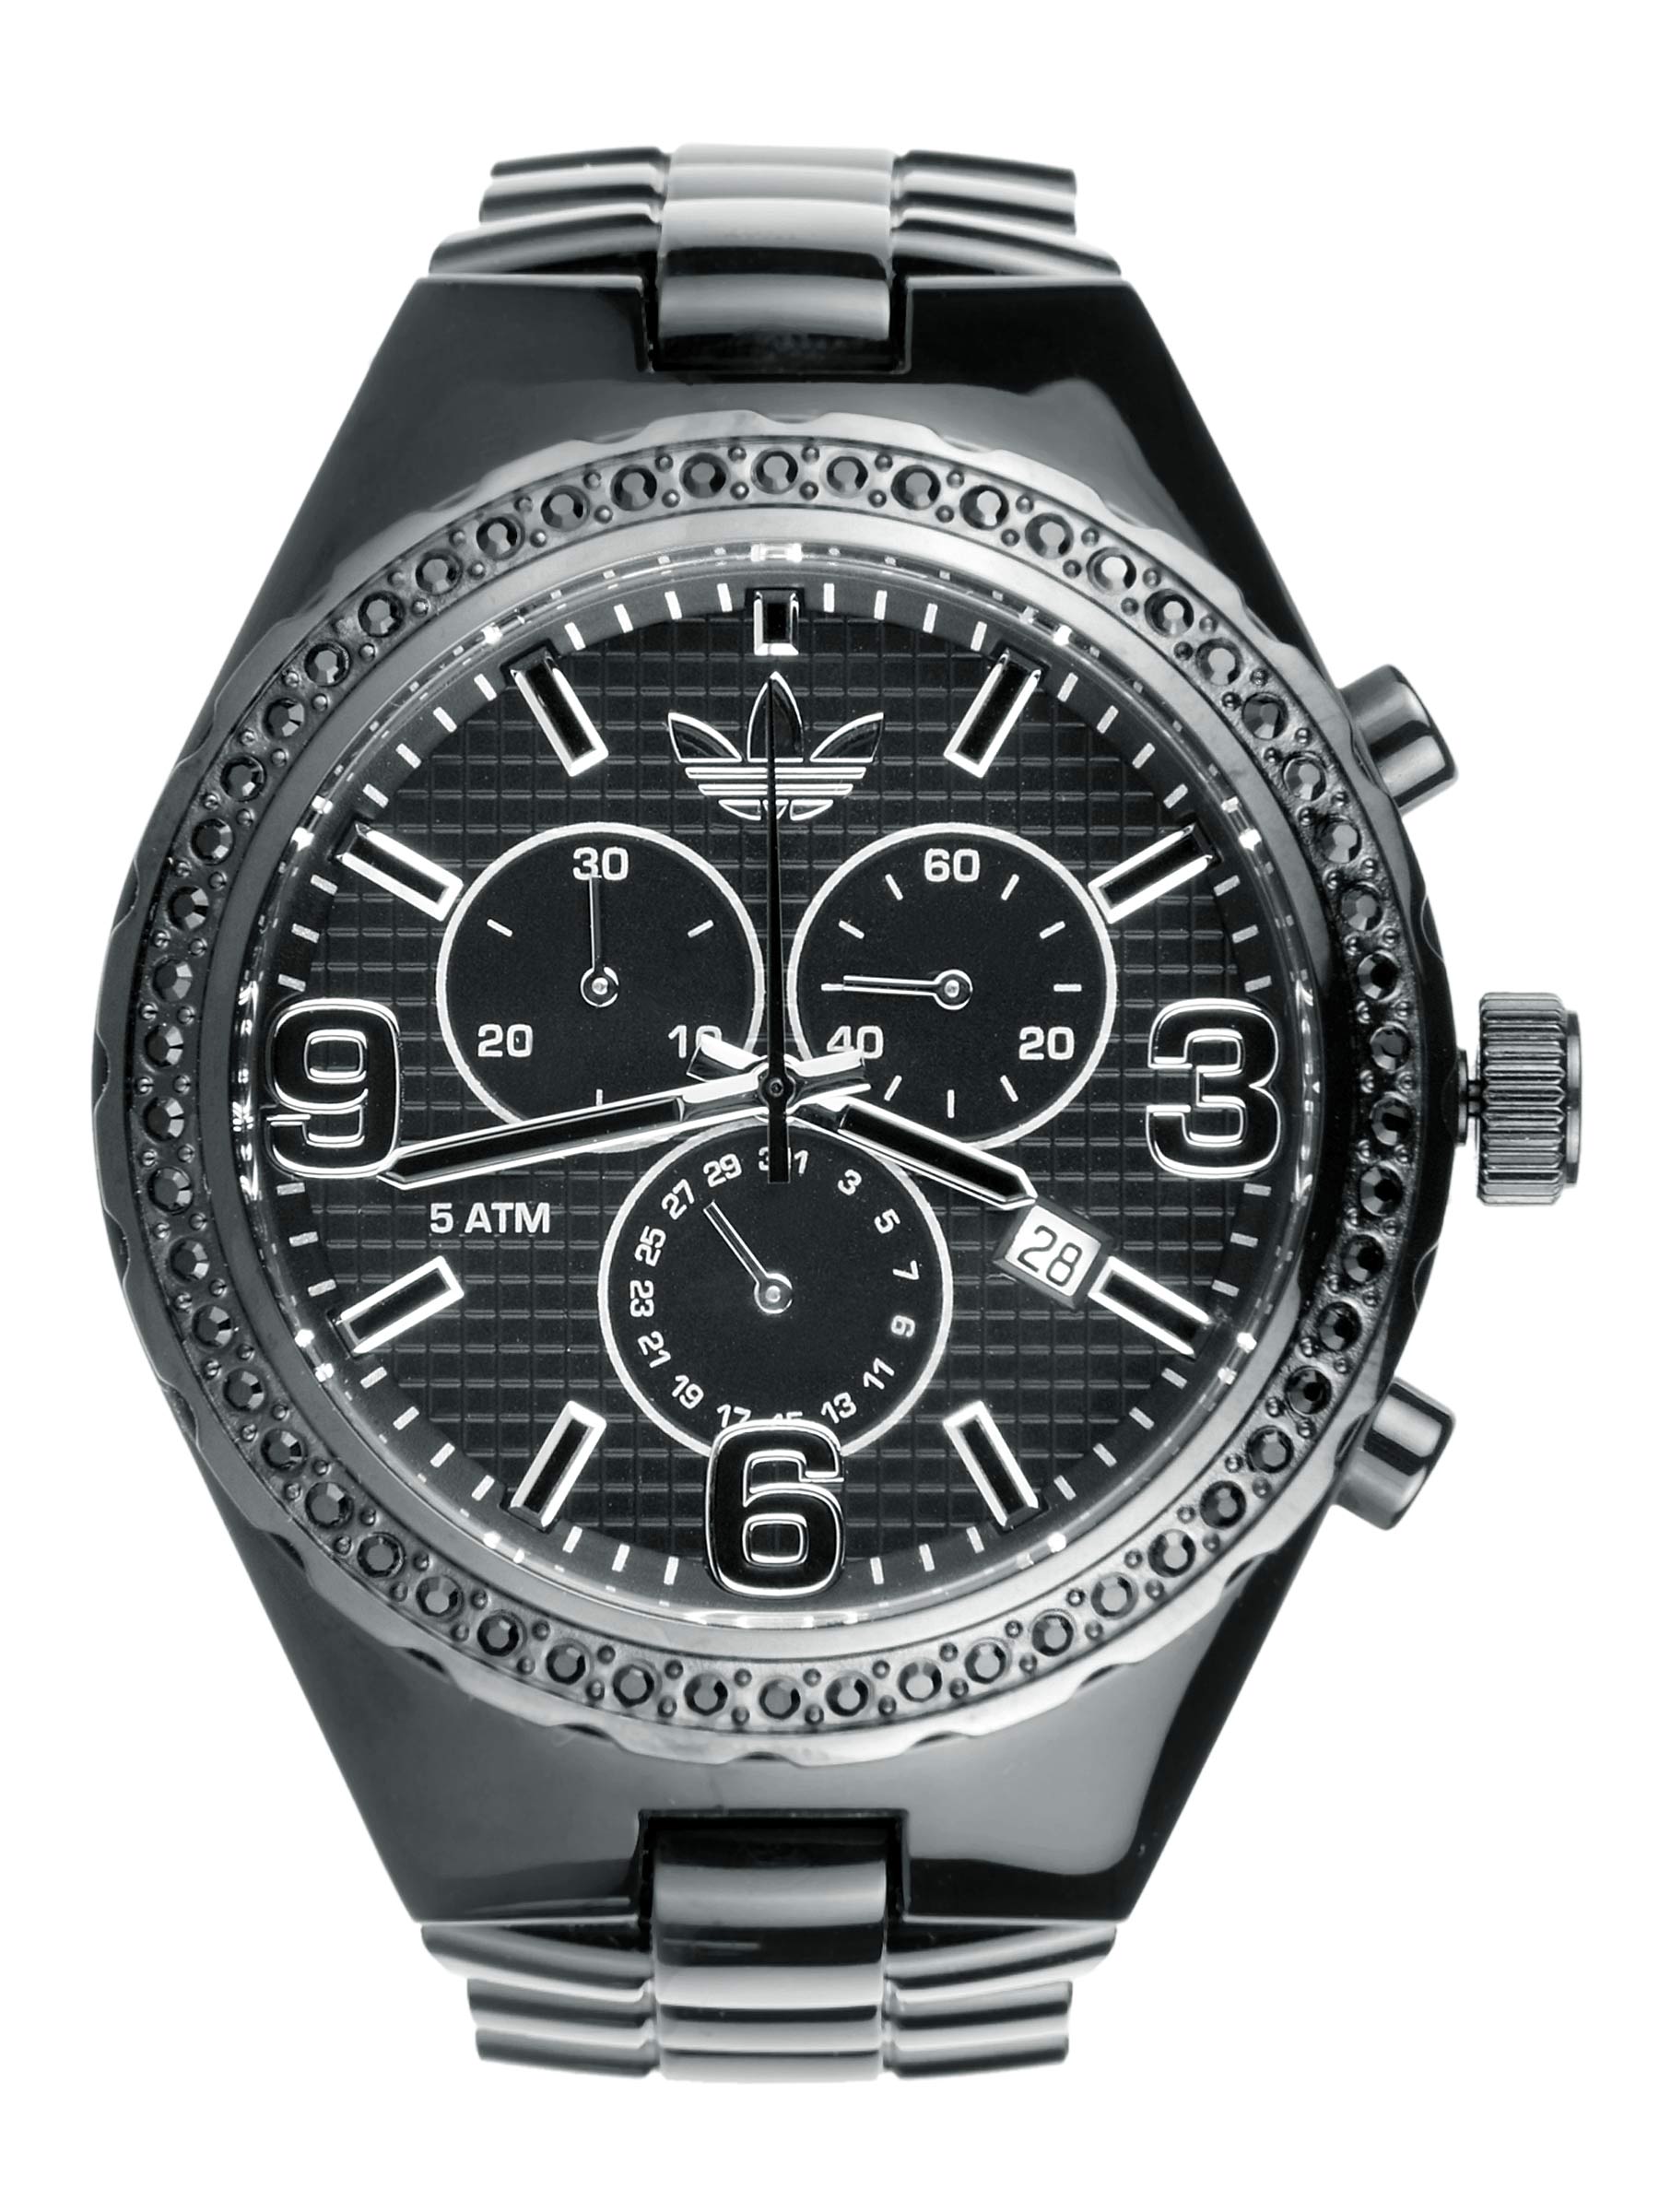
ADIDAS Originals Unisex Black Dial Chronograph Watch ADH2572
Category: Accessories / Watches / Watches
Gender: Unisex
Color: Black
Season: Winter 2016
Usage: Casual